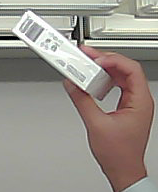
Product: dove_soap